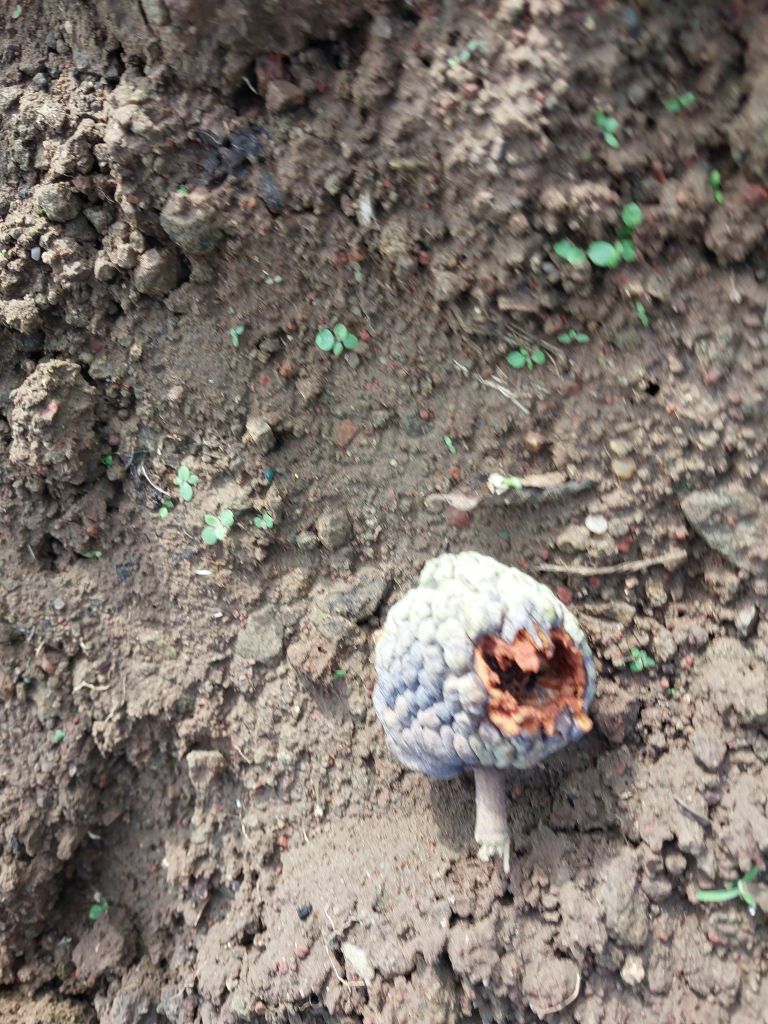
Disease label: Blank Canker